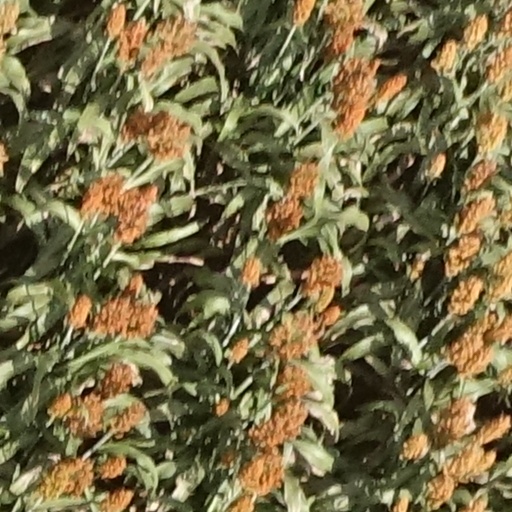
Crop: sorghum